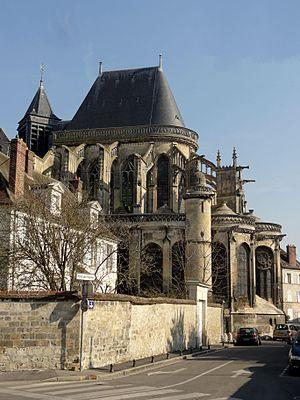
Vue du chœur depuis le sud.
L'église Saint-Antoine est une église catholique paroissiale située à Compiègne, en France. Comme l'église Saint-Jacques, l'autre église du centre-ville, elle a été fondée en 1199 et dépendu étroitement de l'abbaye Saint-Corneille qui possédait le patronage de toutes les cures de la ville. La construction s'effectue pendant la première moitié du XIIIᵉ siècle, mais l'église est profondément transformé au XVIᵉ siècle, sans doute en raison des dégâts subis pendant la guerre de Cent Ans, et elle se présente ainsi comme un édifice assez homogène de style gothique flamboyant. La façade et le chœur avec ses collatéraux et son déambulatoire datent même entièrement du XVIᵉ siècle ; avec leur riche décor sculpté et une grande élégance et finesse des formes, ce sont les parties les plus remarquables de l'église. À l'intérieur, ces parties sont également les plus intéressantes, se caractérisant par des supports prismatiques et des voûtes avec un dessin particulier à liernes et tiercerons. La nef et ses bas-côtés sont par contre assez monotones et ne montrent que peu de recherche stylistique.